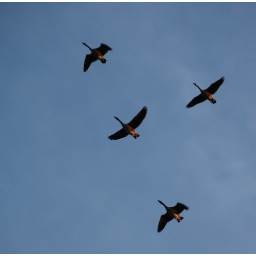
Lots of ducks seem to be flying by around sunset nowadays... Must be flying North...